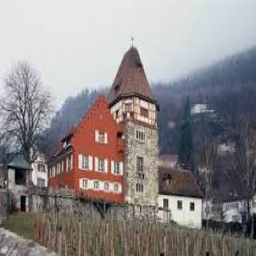
Red House